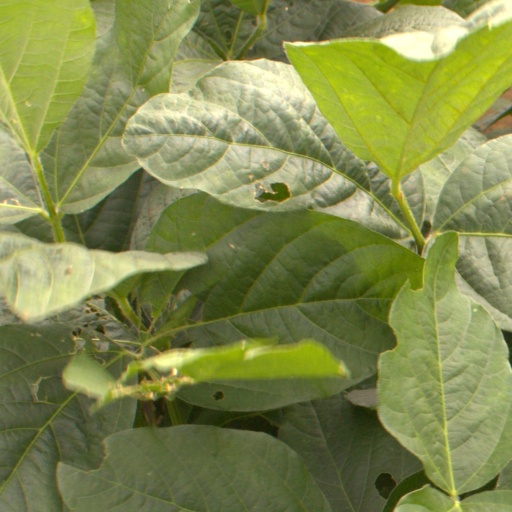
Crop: soybean